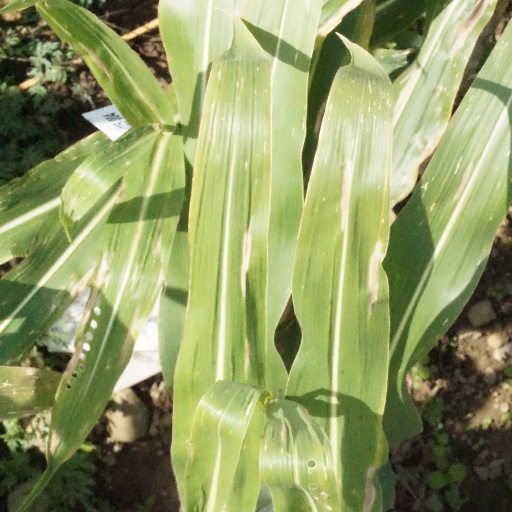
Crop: maize; corn